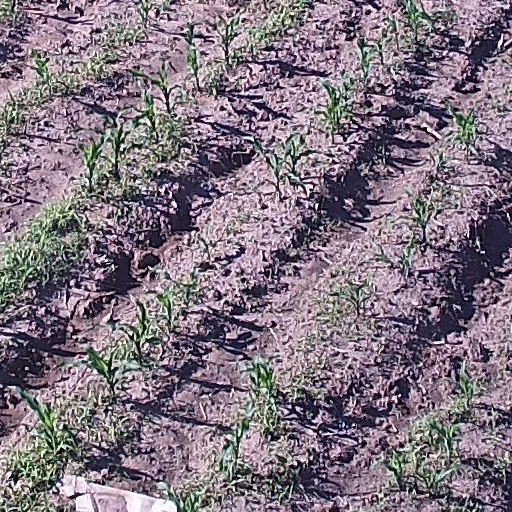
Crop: maize; corn